Law in Africa

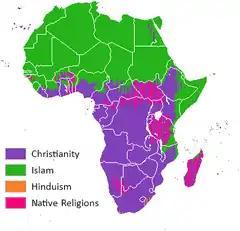
Map of Africa that shows the distribution of the major religions across the continent in 2008

Islam, Christianity and African traditional religions are the dominant faiths in Africa with Judaism, Hinduism and Buddhism being exclusive to regions and their populations.